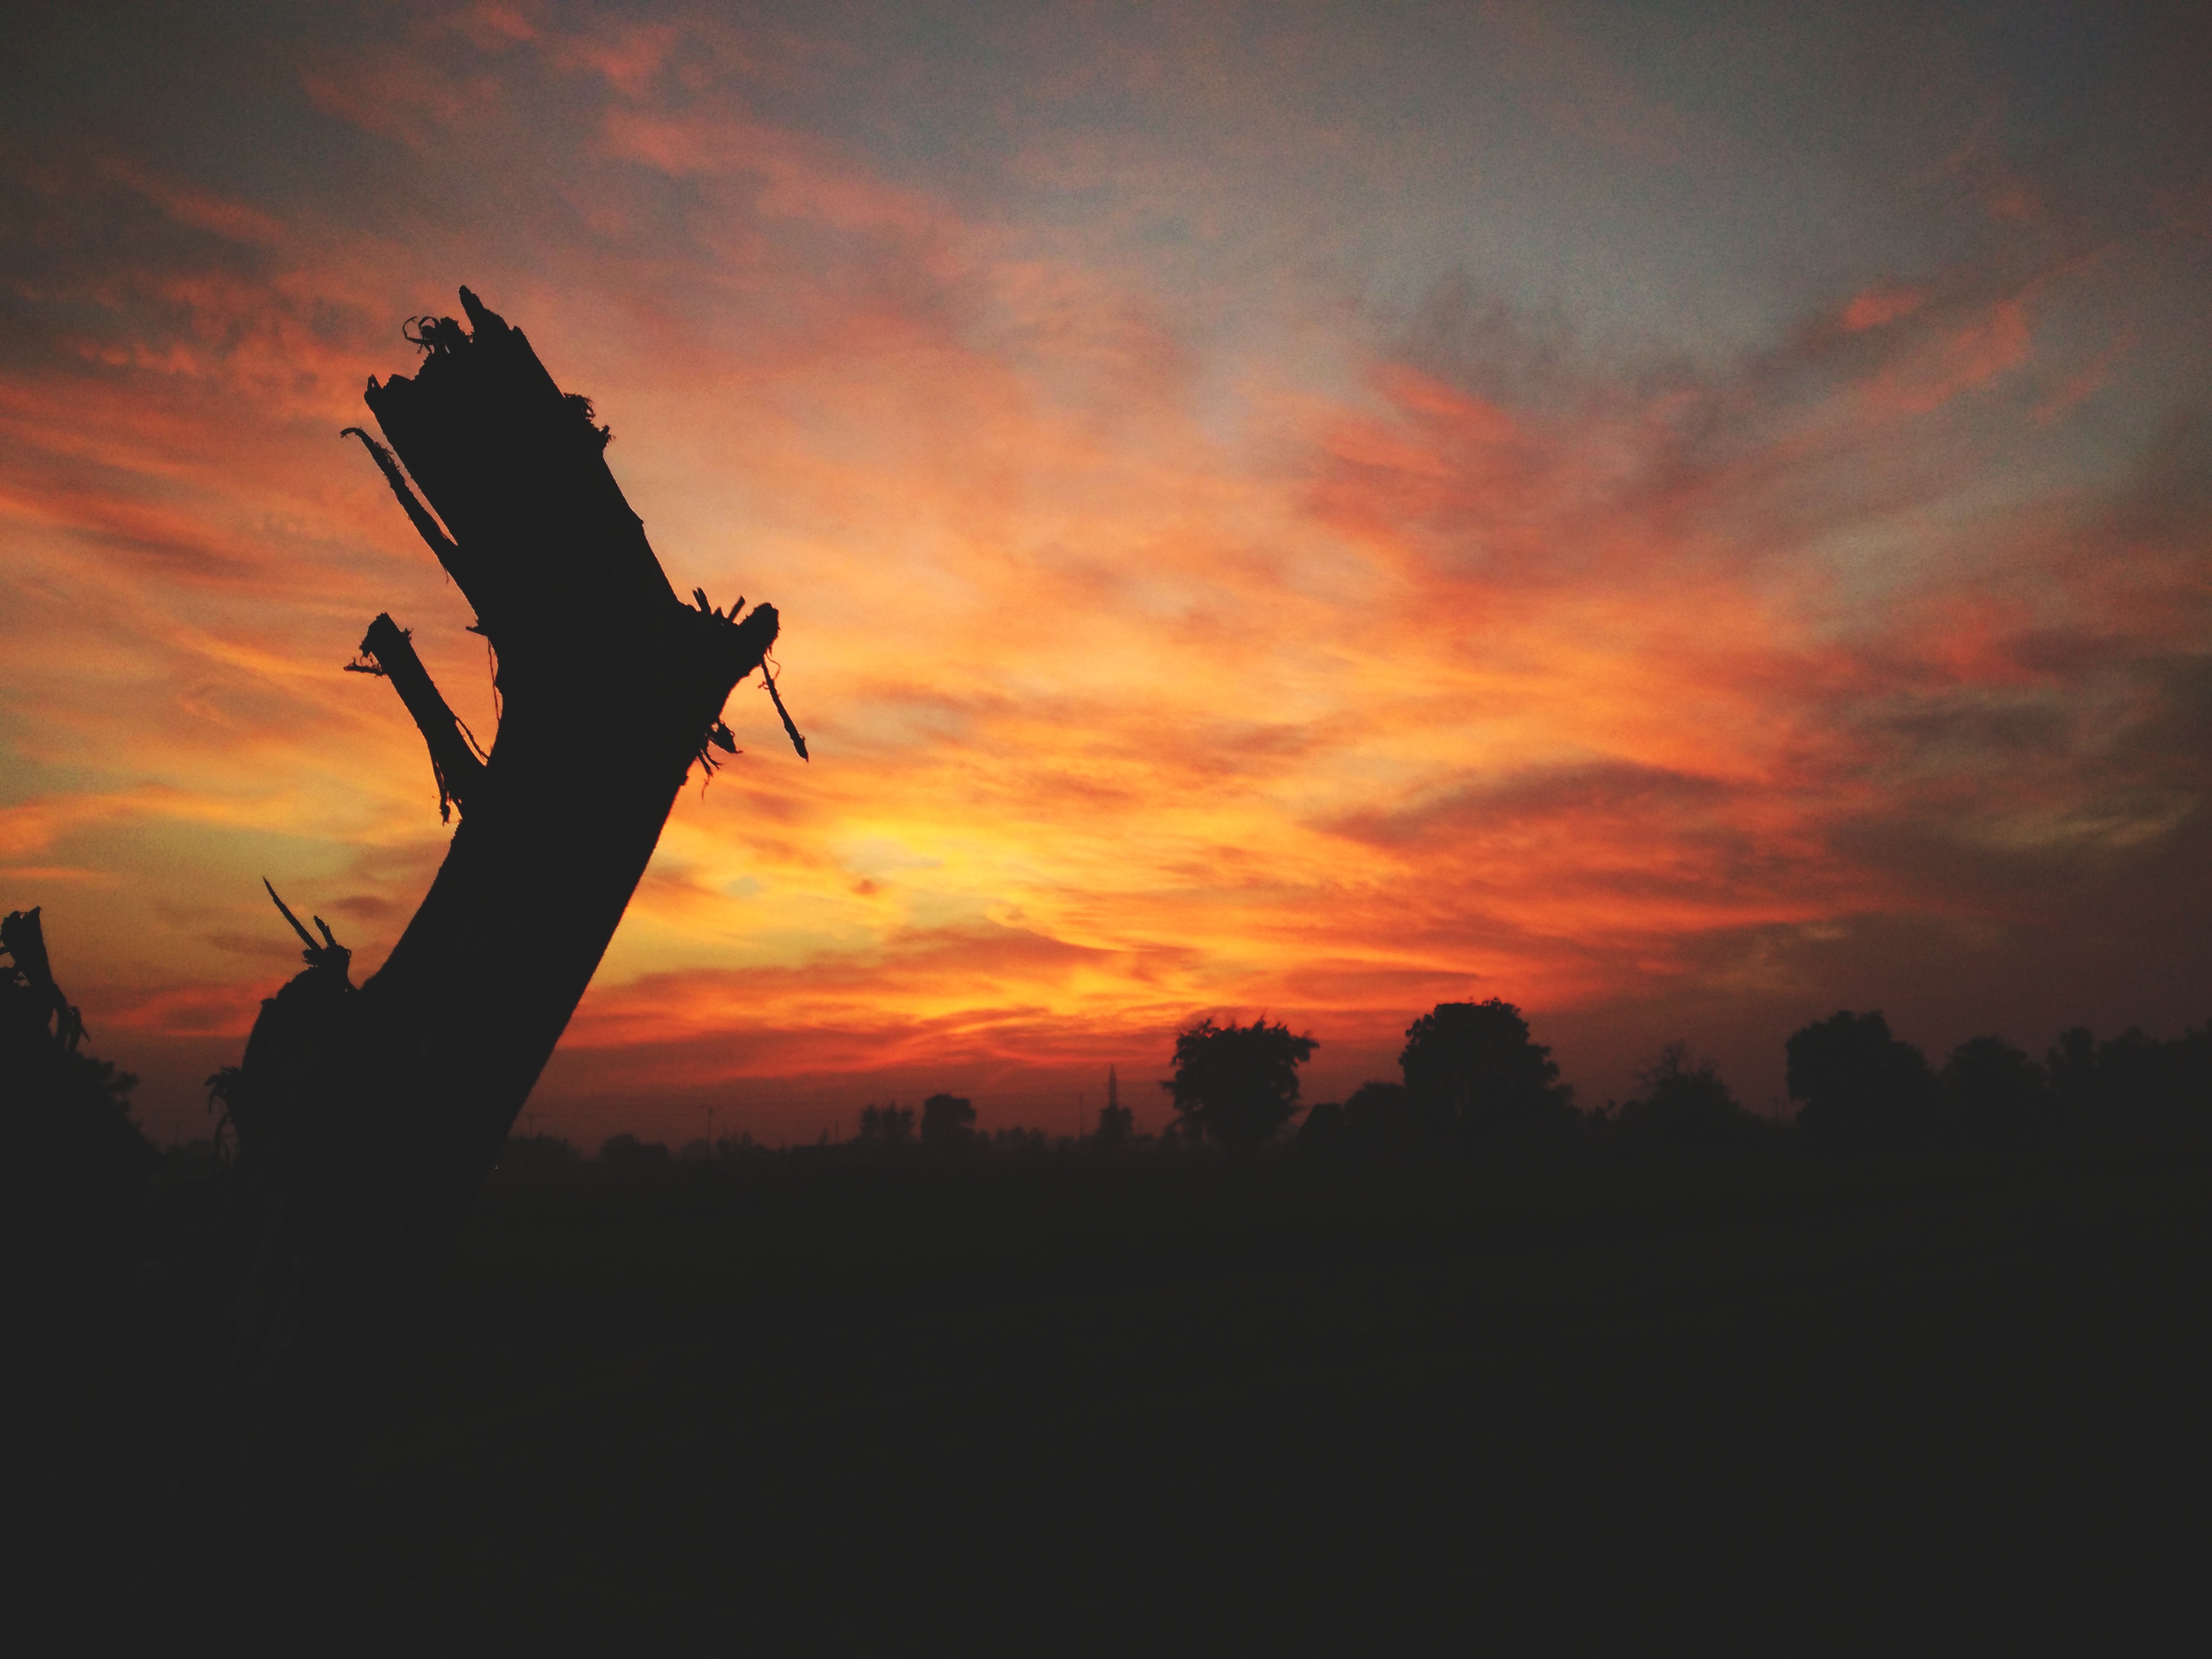
horizon, silhouette, cloud, sky, sun, sunrise, sunset, sunlight, morning, dawn, dusk, evening, afterglow, atmospheric phenomenon